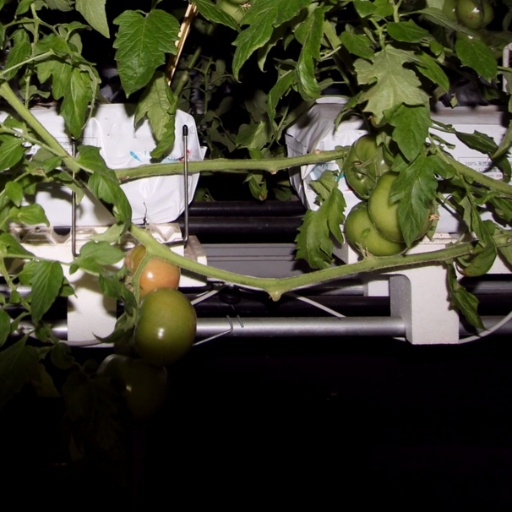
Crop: tomato